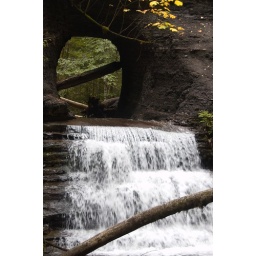
The &amp;quot;Hole in the Wall&amp;quot;. The old water supply pipes for Port Alberni used to come through this cut in the rock